Schmitt Gillenwater Kelly syndrome

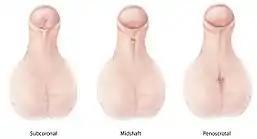
Examples of different types of hypospadias

In the males, Hypospadias was seen, which is the opening of the urethra was at the underside of the penis rather than at the tip.